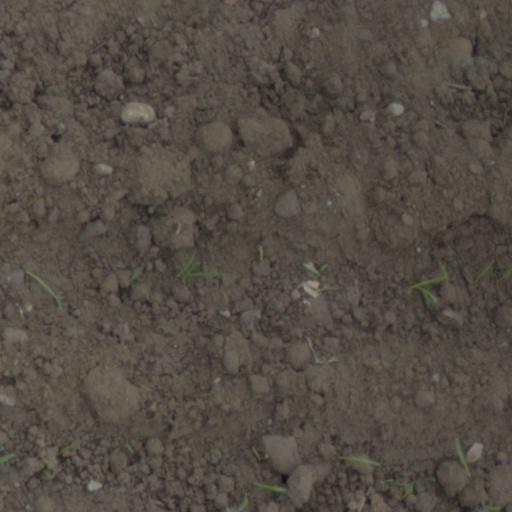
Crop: wheat